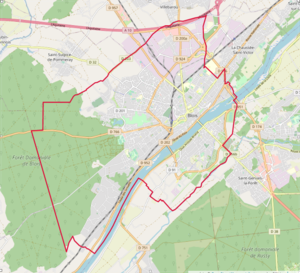
carte réalisée sur umap This map was created from OpenStreetMap project data, collected by the community. This map may be incomplete, and may contain errors. Don't rely solely on it for navigation.
Blois est une commune française, chef-lieu du département de Loir-et-Cher en région Centre-Val de Loire. Blois est aussi la commune la plus peuplée du département.